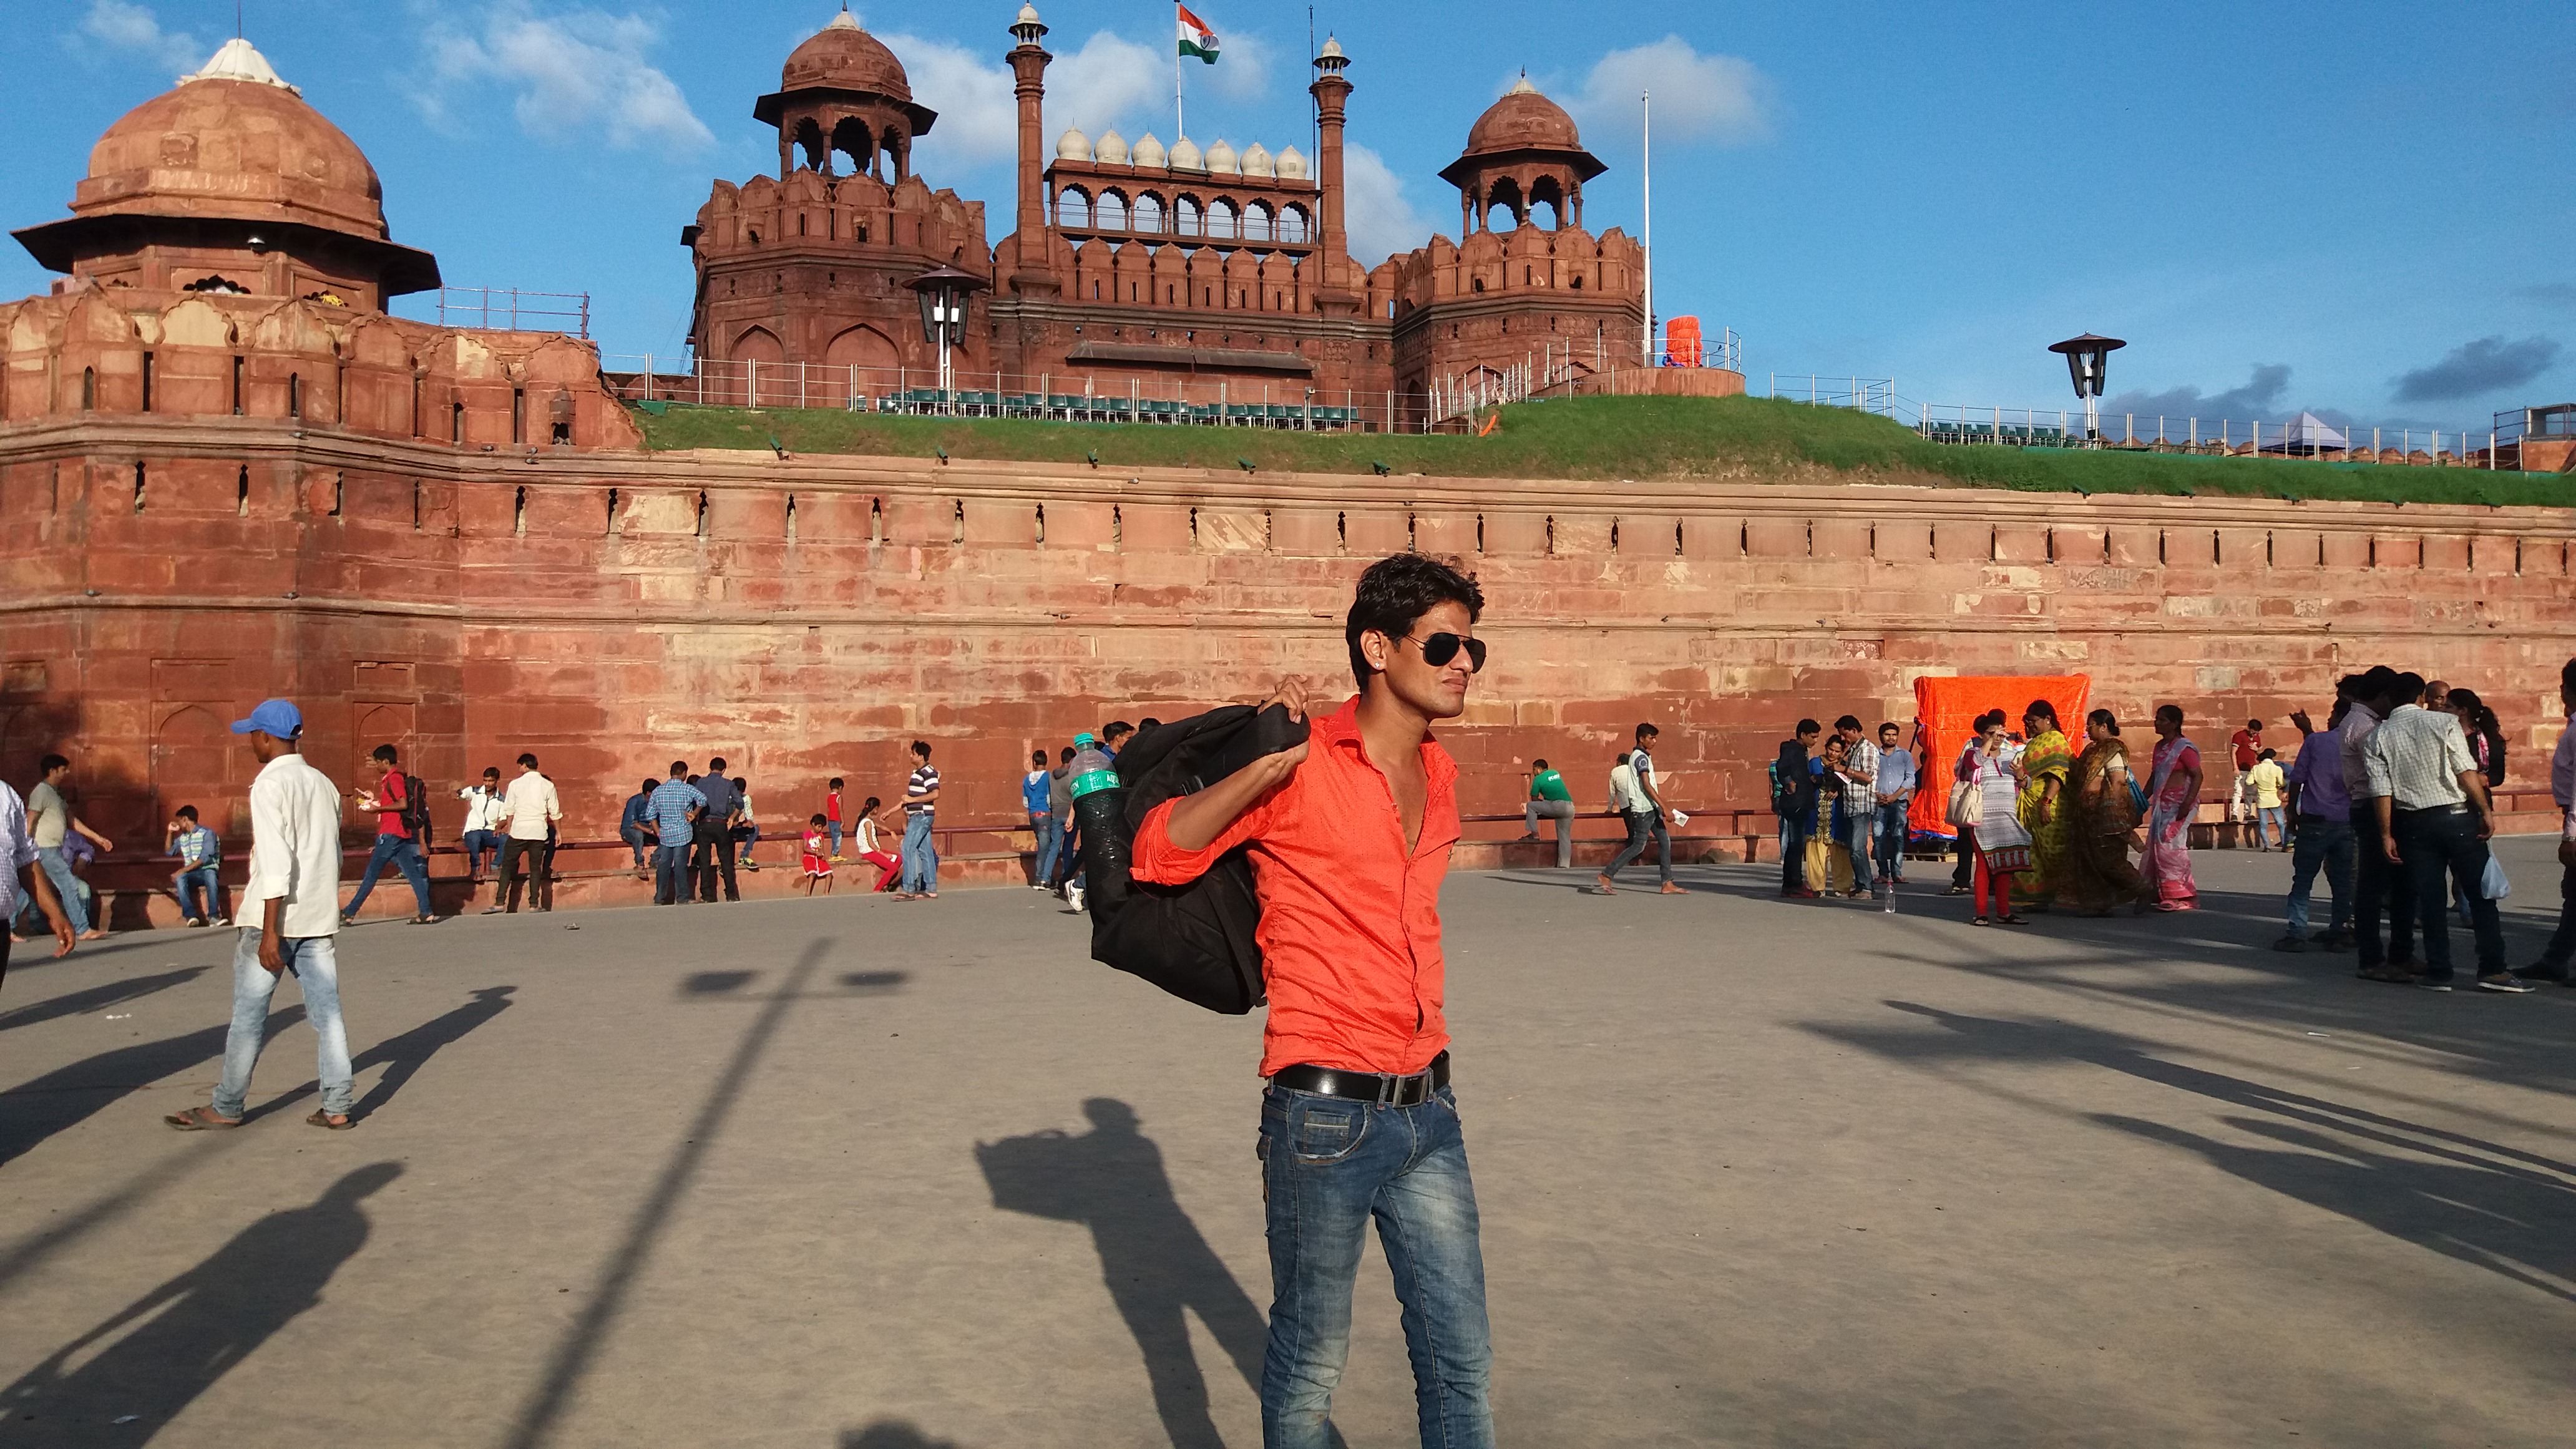
man, landmark, tourism, historic site, sky, tourist attraction, travel, temple, city, building, fun, crowd, tours, palace, leisure, recreation, fortification, world, arch, plaza, unesco world heritage site